Juicy Salif

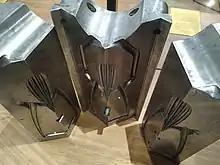
A Juicy Salif mould at the Design Museum in London

The sleek, exotic-looking shape was inspired by a calamari squid; the original drawings were pizza-stained paper placemat.